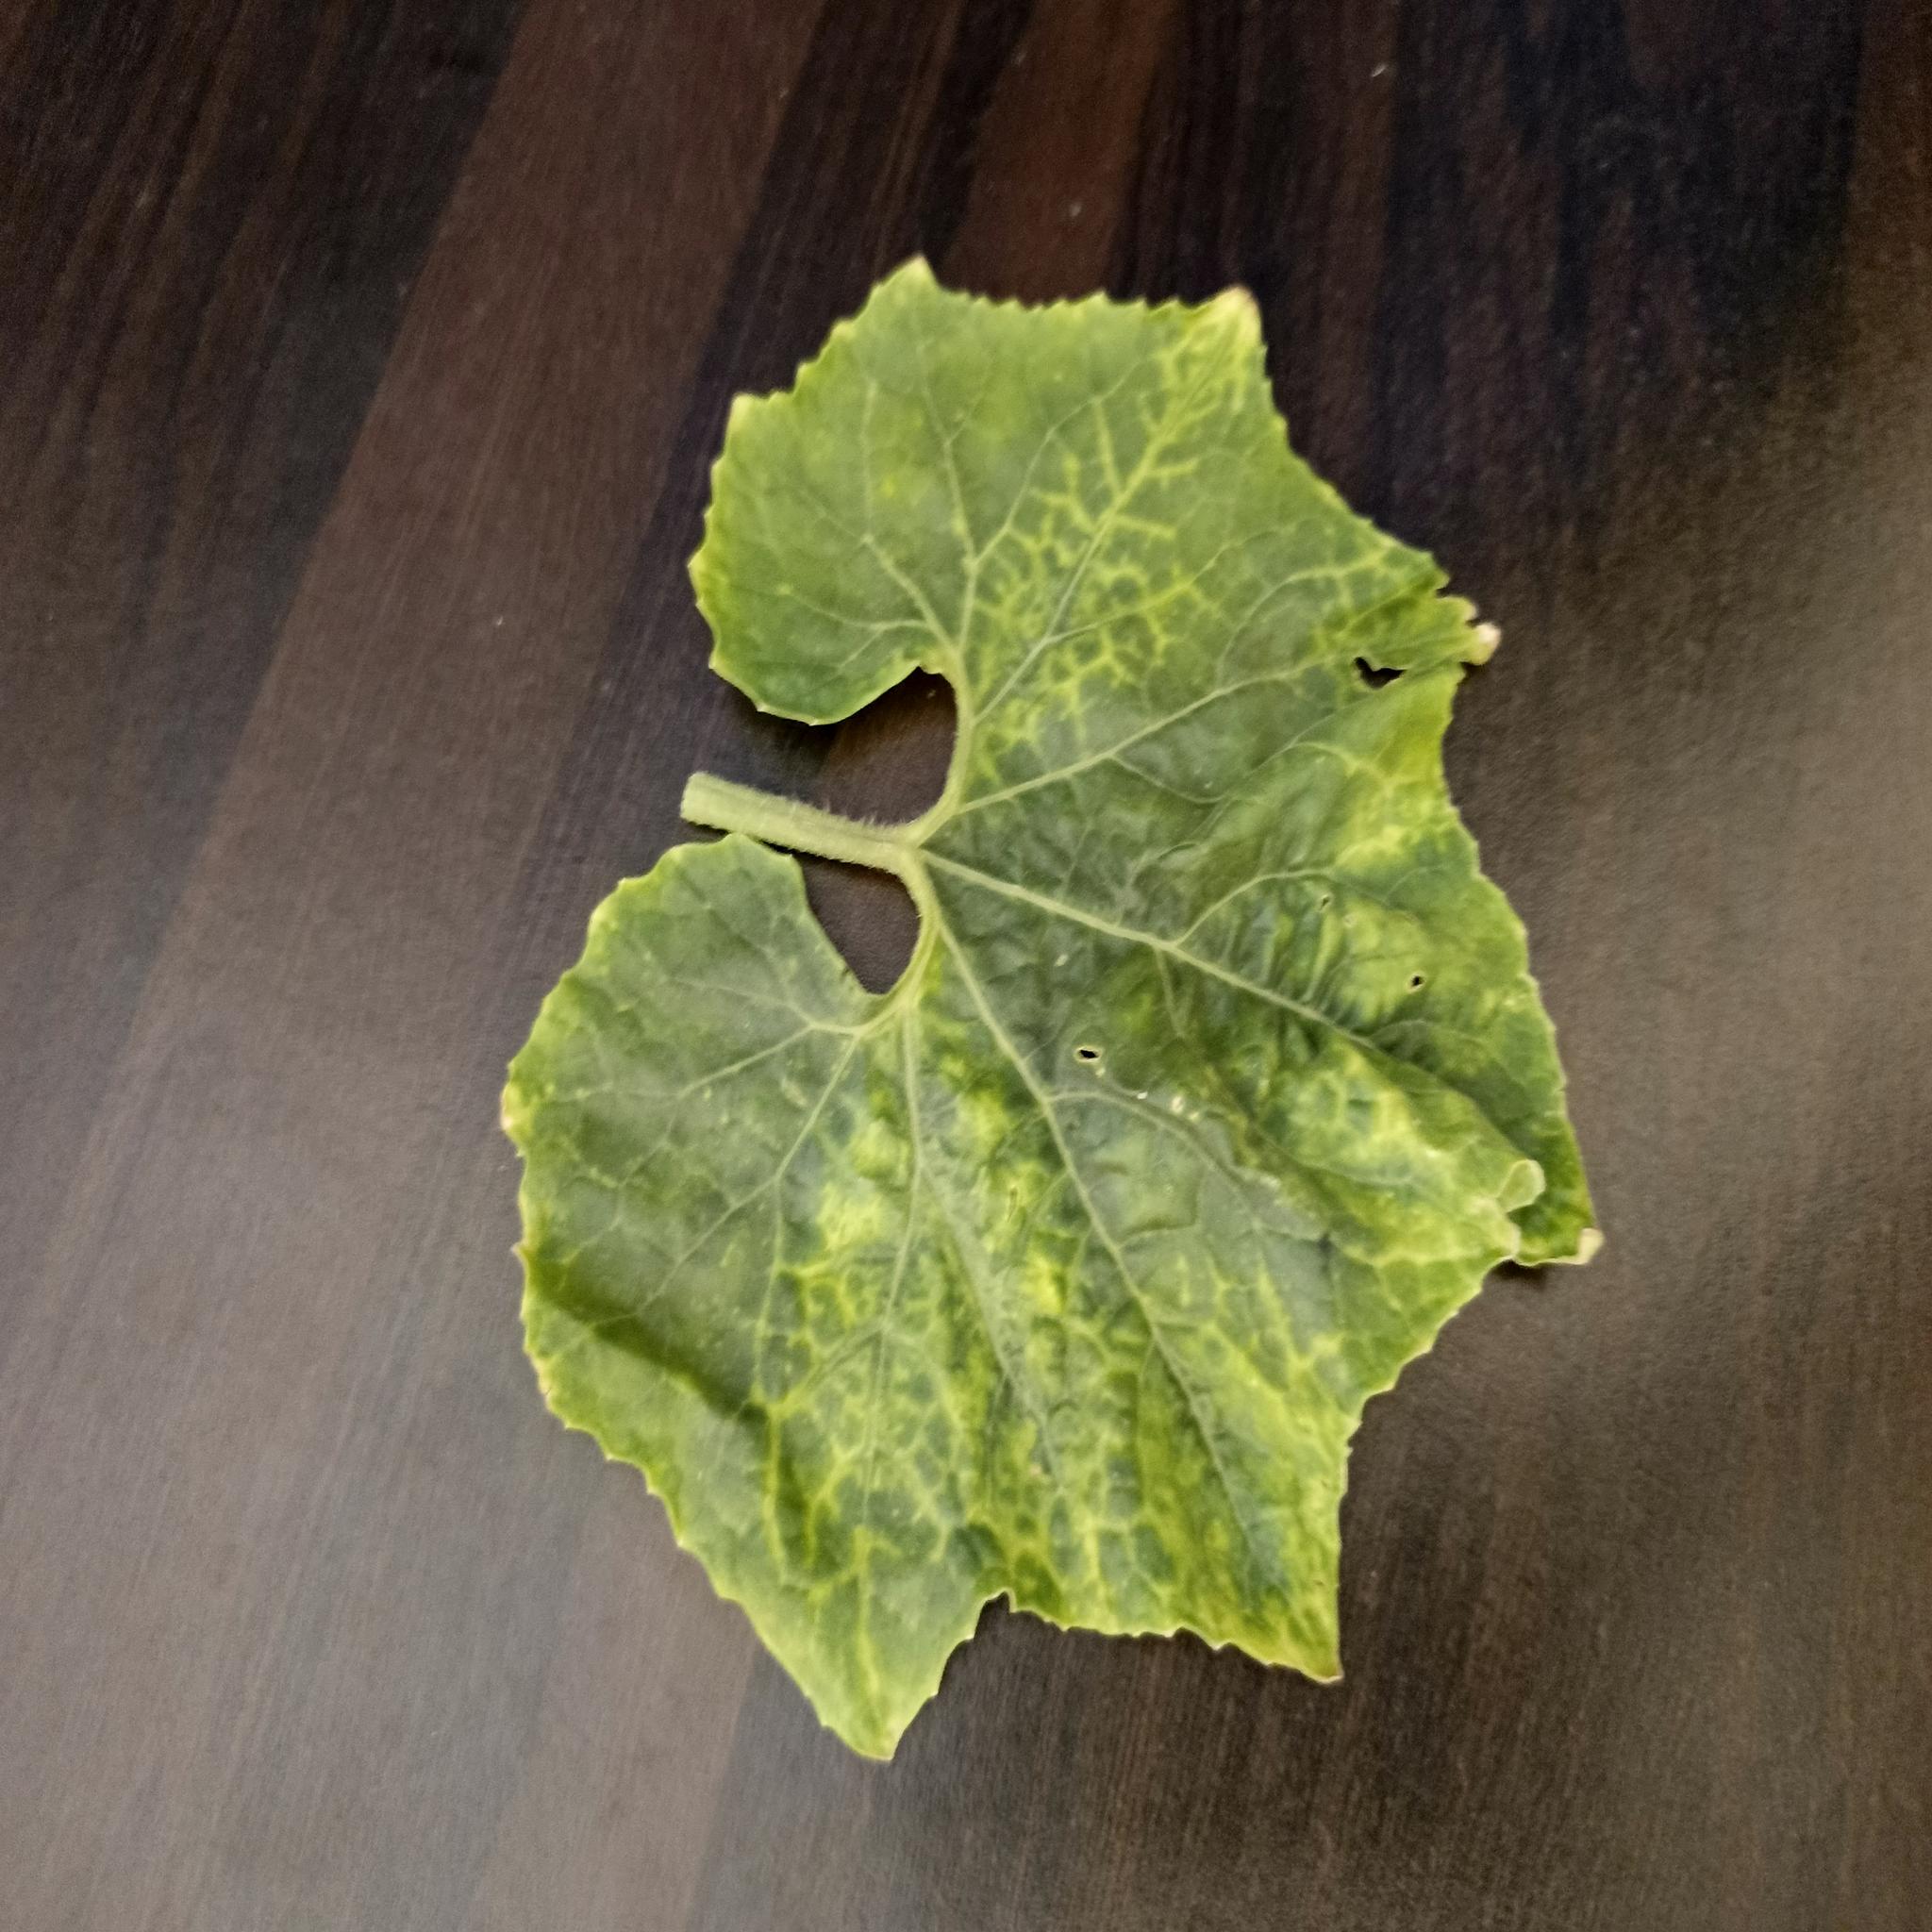
Label: Downy mildew